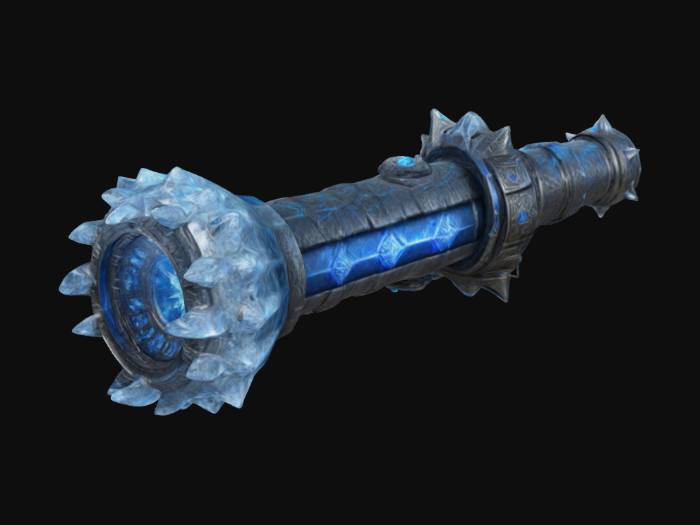
미적 점수 (1~10점): 7